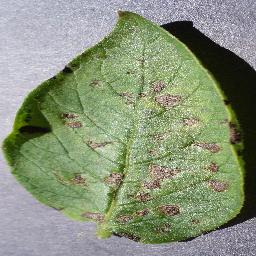
Label: Potato___Early_blight